Palazzo Bollani Erizzo

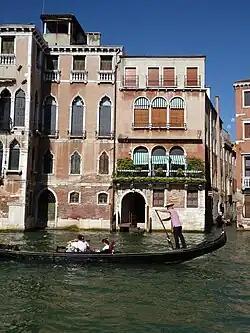
Palazzo Bollani Erizzo, the right of three structures.

Palazzo Bolani Erizzo is an ancient Venetian palace of the 13th century, built along the Grand Canal in the Cannaregio district. It stands wall to wall with Palazzo Dolfin.